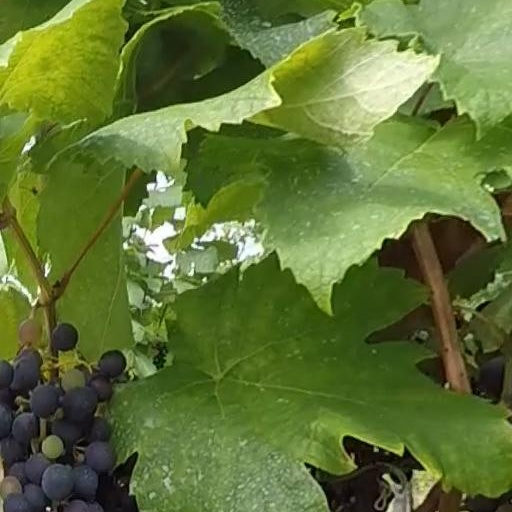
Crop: grape